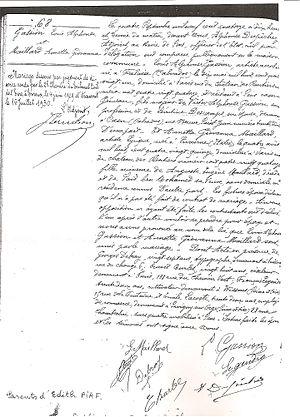
Extrait de l'acte de mariage des parents d'Édith Piaf.
Édith Gassion, née le 19 décembre 1915 à Paris et morte le 10 octobre 1963 à Grasse, est une chanteuse, parolière, compositrice et actrice française.